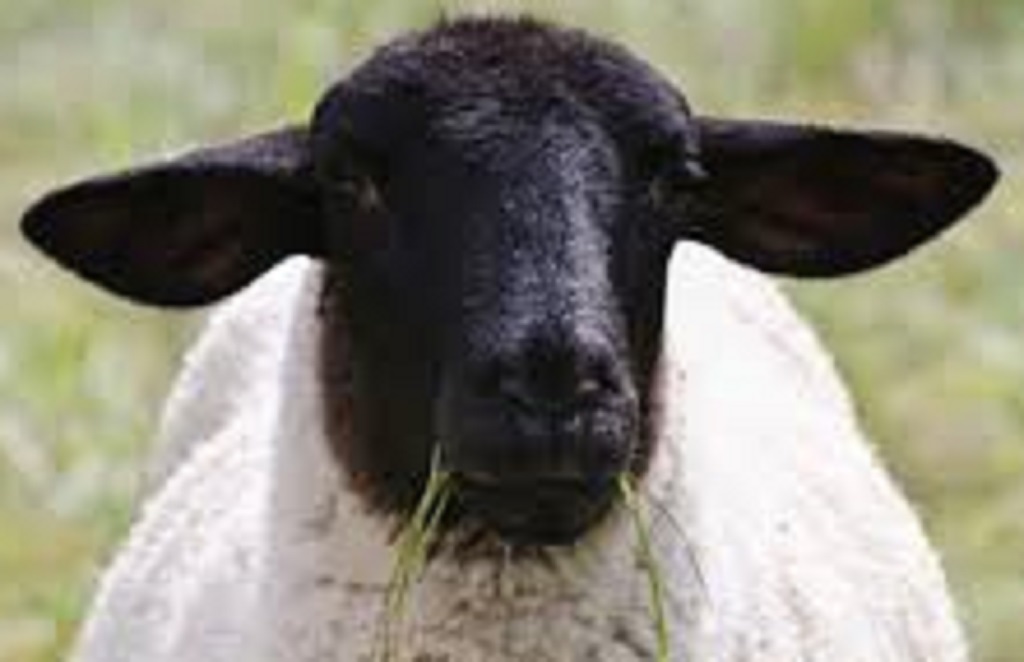
Label: no pain